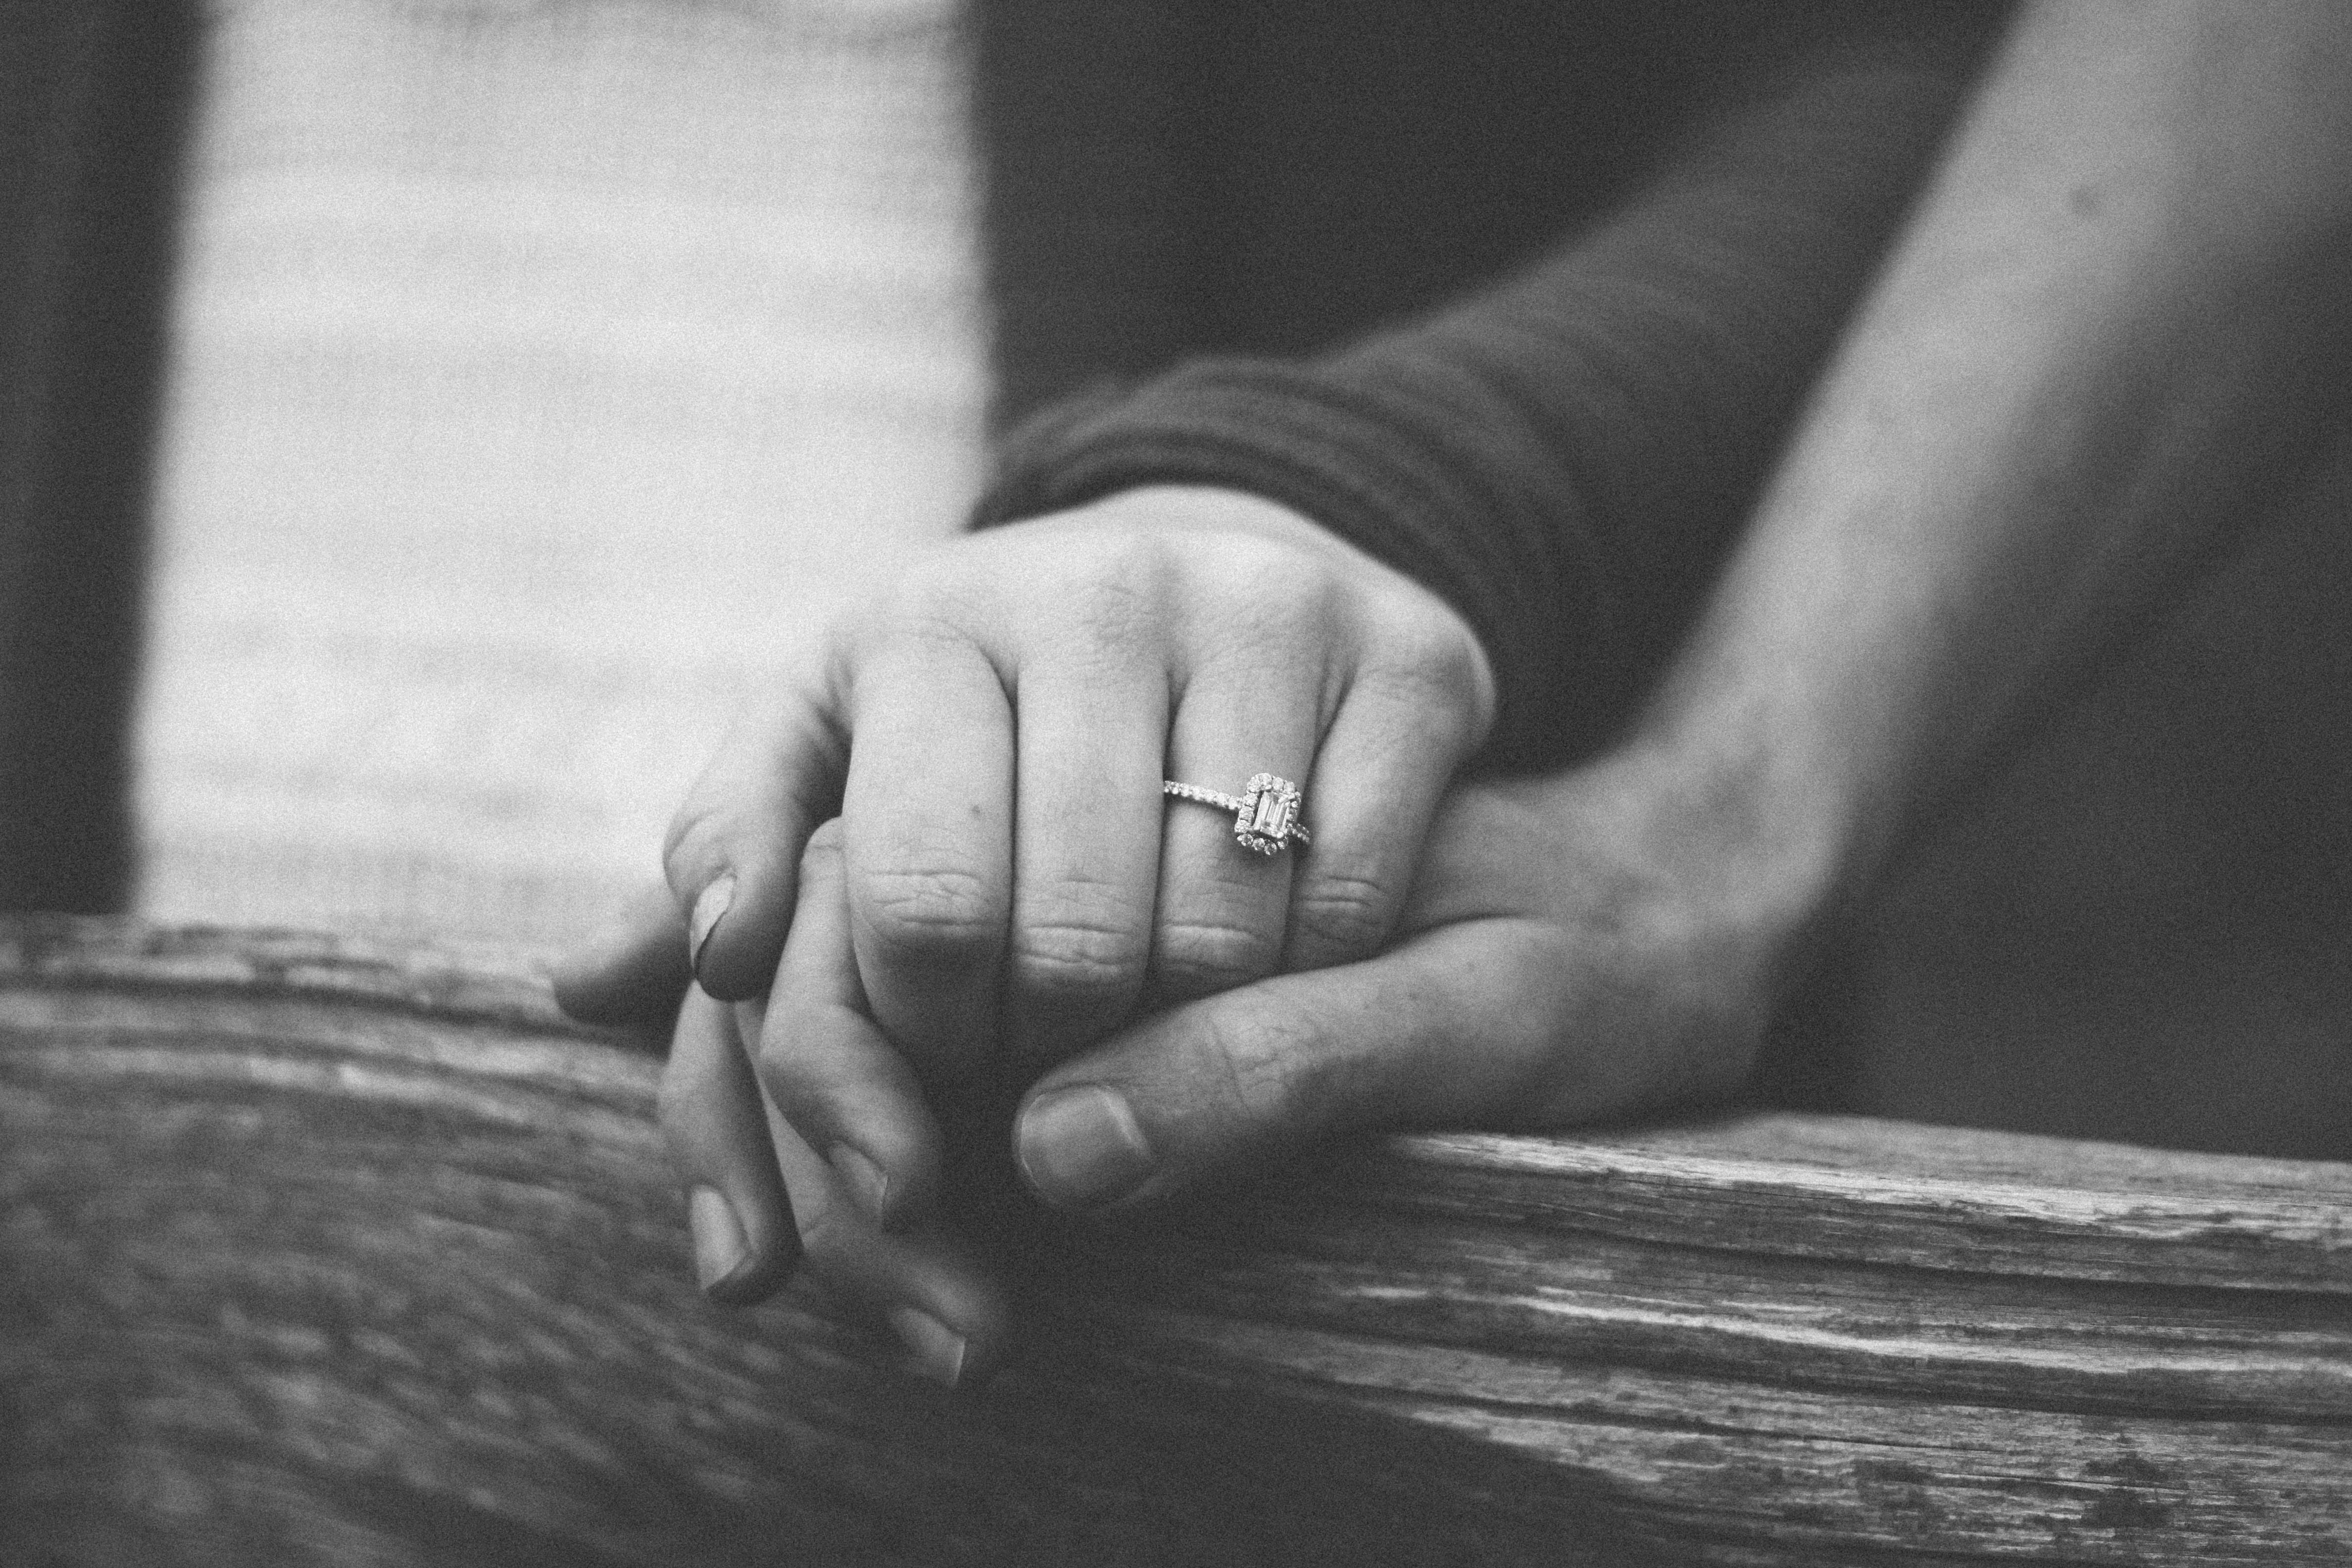
hand, person, black and white, white, photography, love, finger, black, monochrome, arm, holding hands, close up, photograph, emotion, interaction, engaged, sense, monochrome photography, human positions